Chiky Ardil

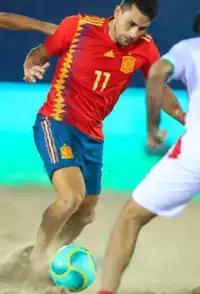
Chiky playing for Spain at the 2019 Intercontinental Cup

Salvador believes his nickname "Chiky" originates from when he was a toddler, and considerably smaller than his three other siblings. "Chiky" is a truncating of the Spanish word "chiquitín", meaning tiny.